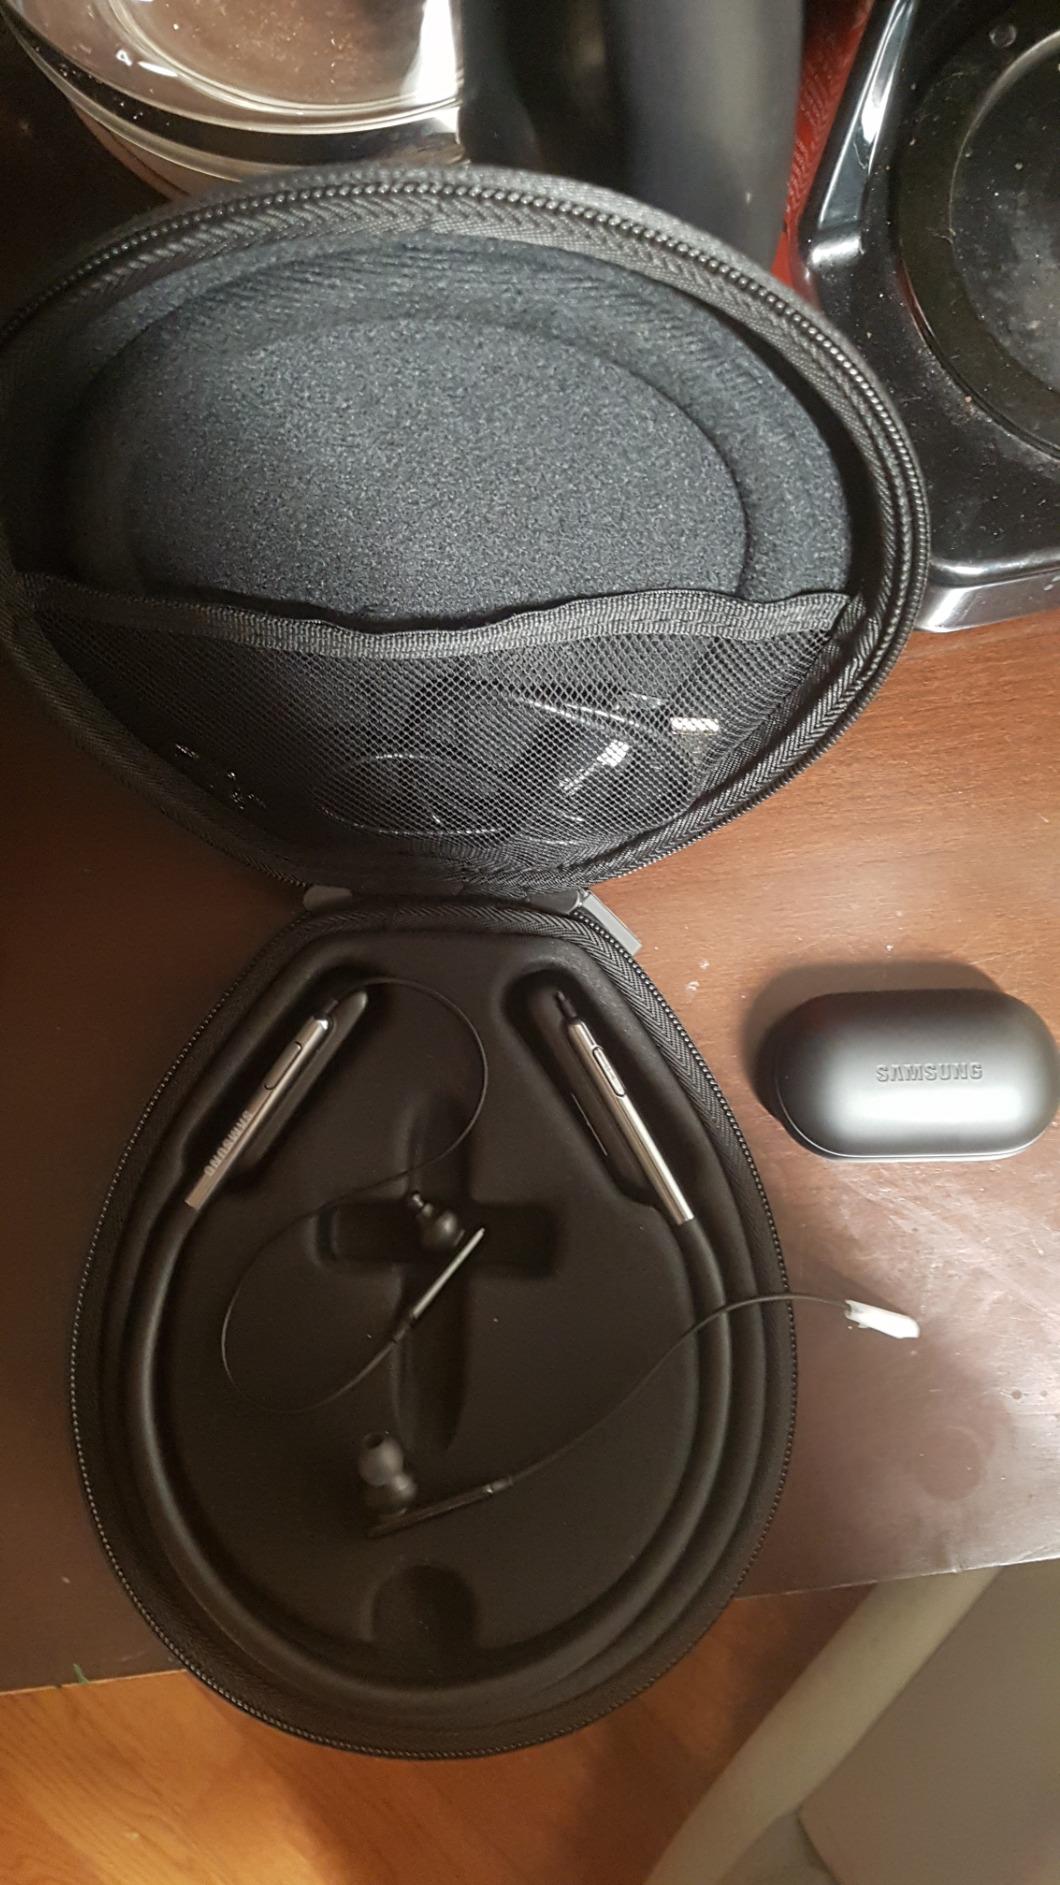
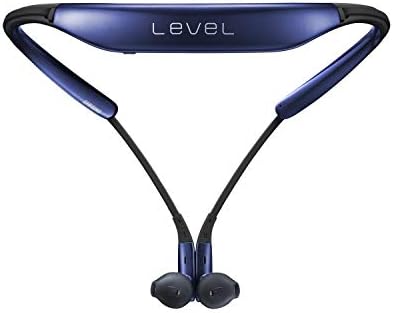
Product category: headphones
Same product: no